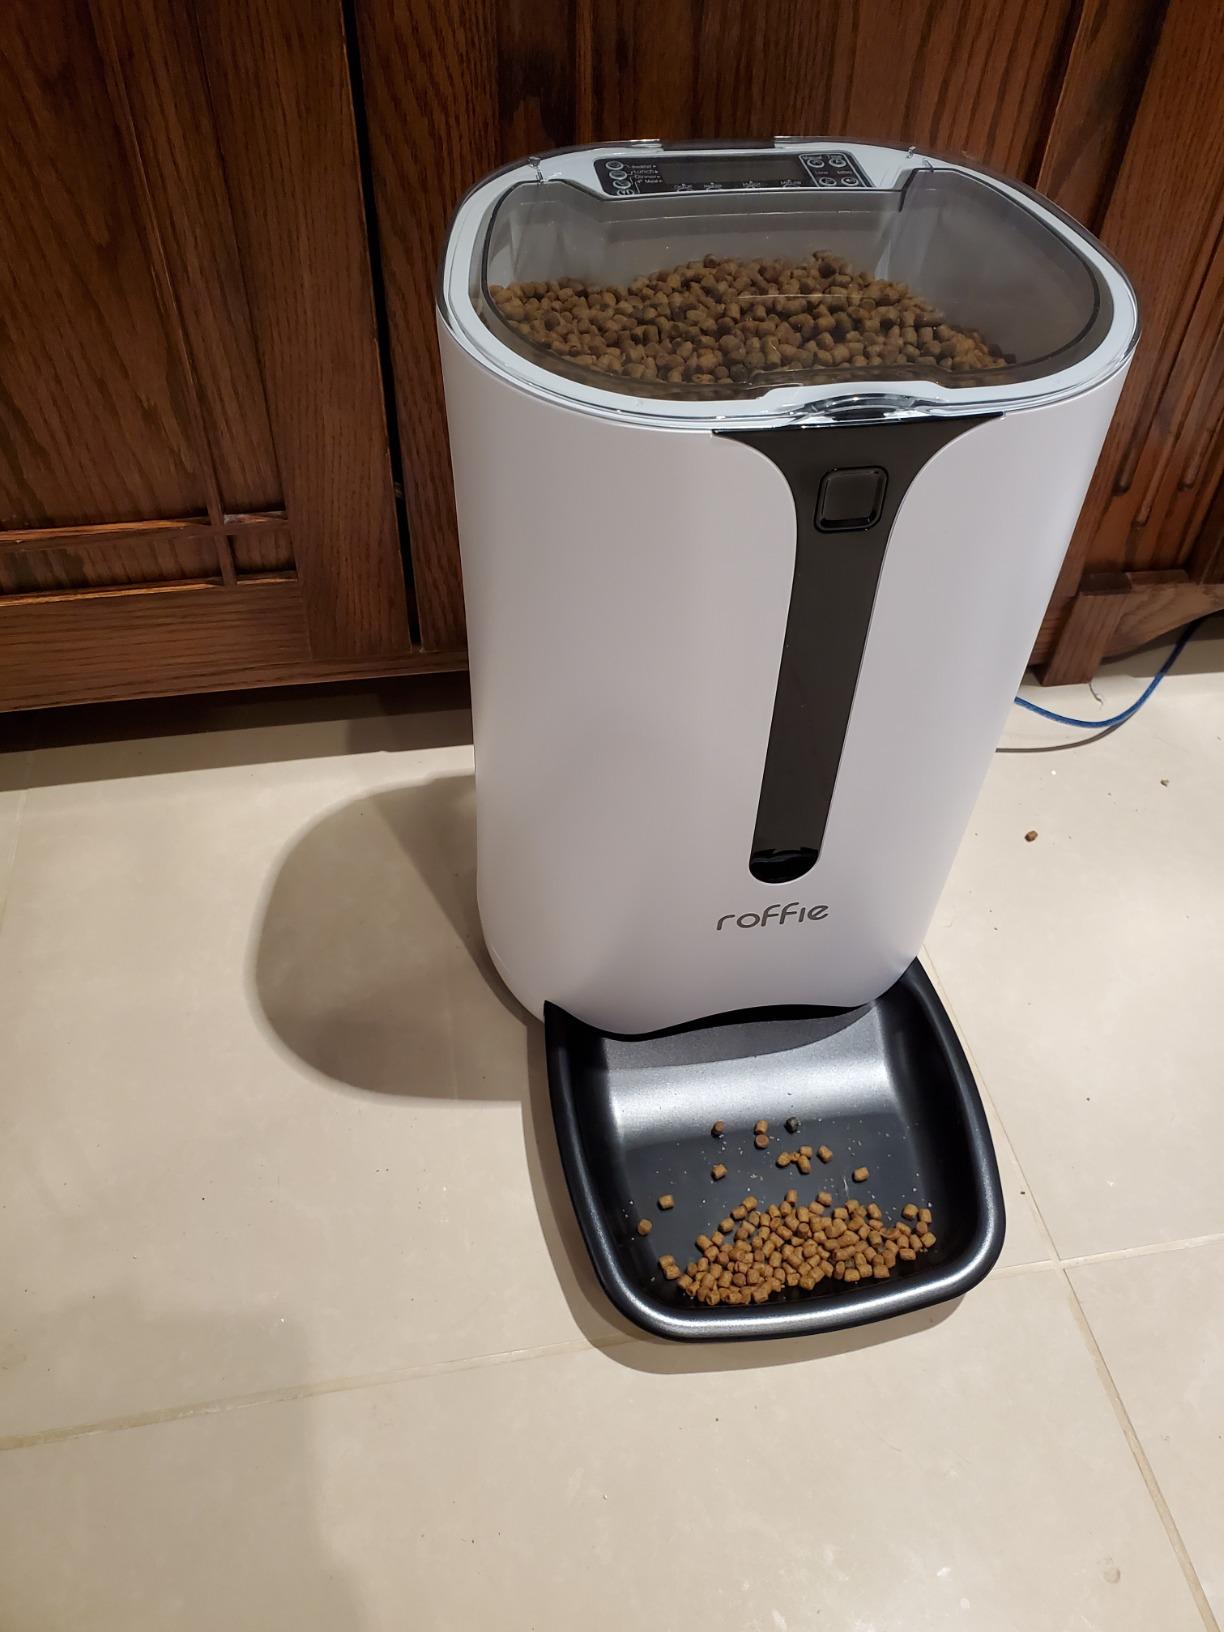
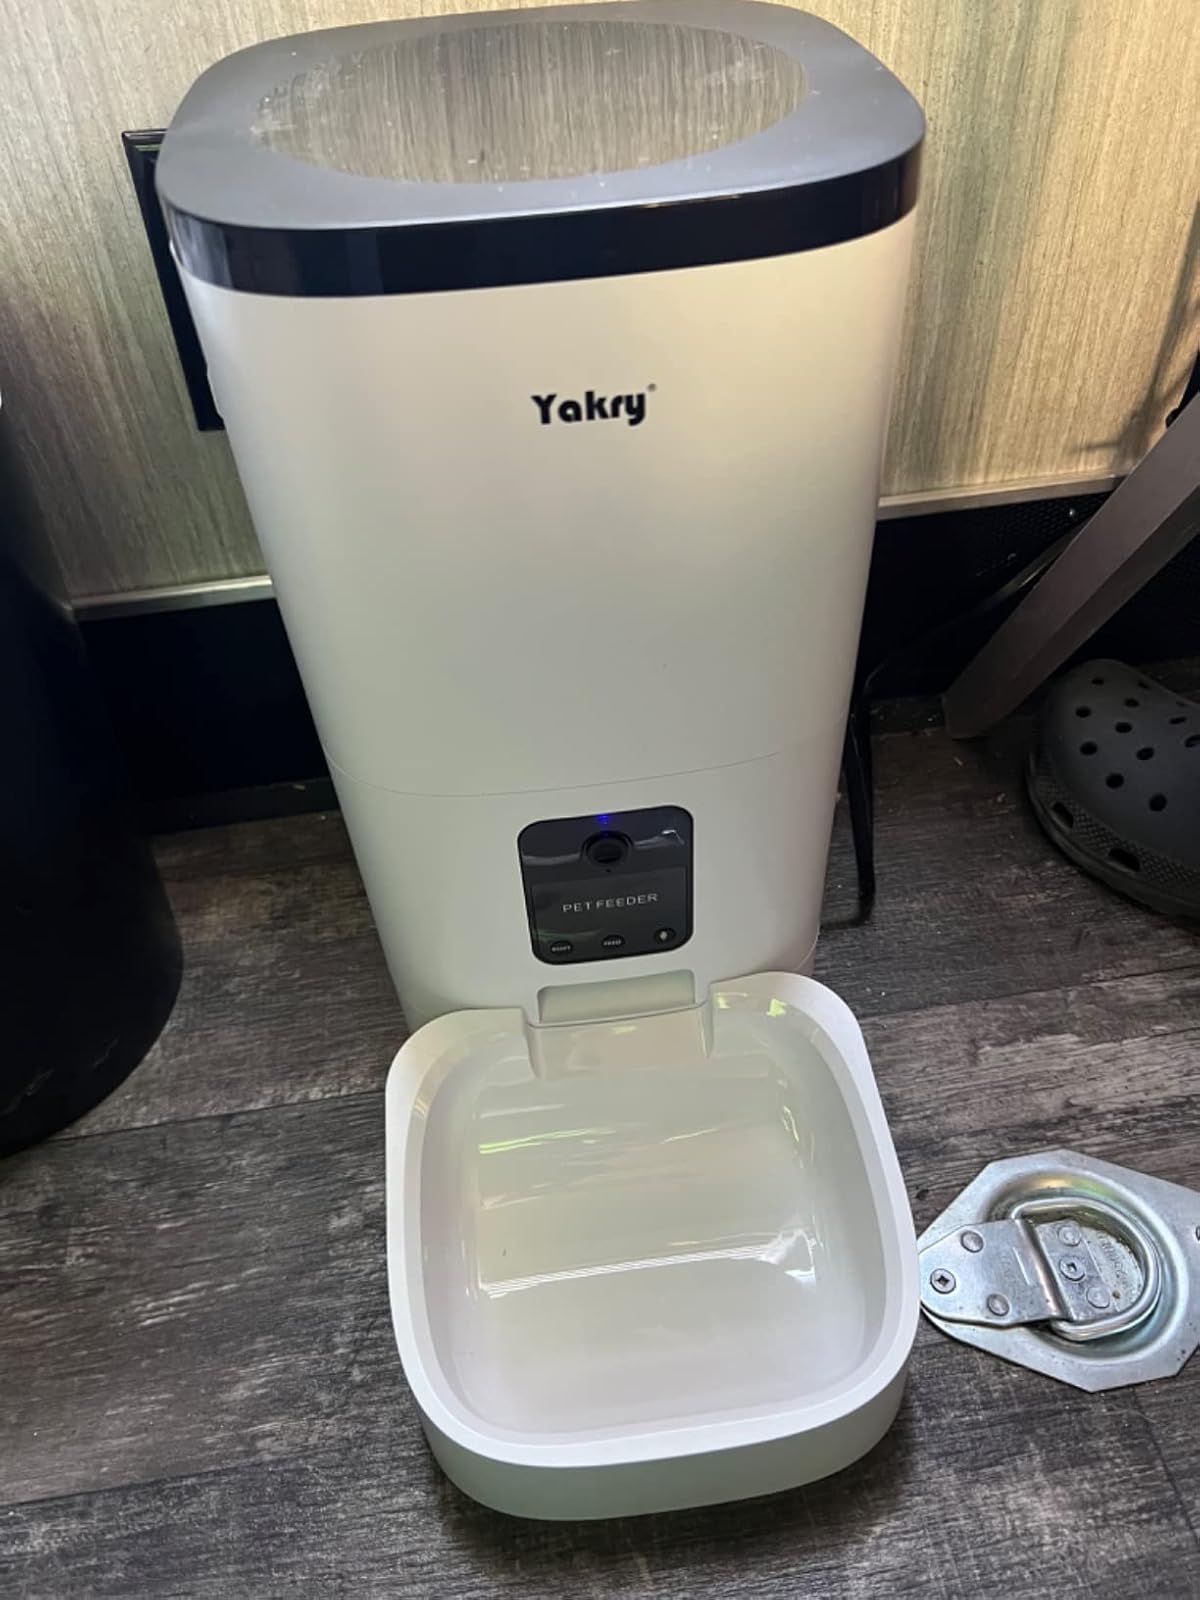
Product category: items_feeder
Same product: no